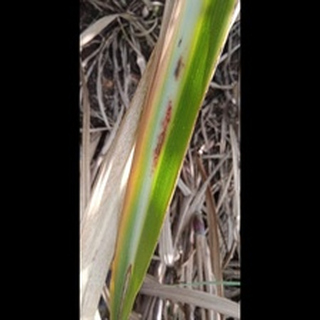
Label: sugarcane_red_rot